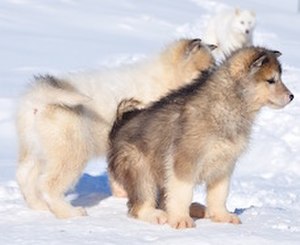
Grønlandshund
Grønlandshundehvalpe i Qeqertarsuaq
Grønlandshund
Grønlandshund er en stor hunderace af typen slædehund, der menes at stamme fra hunde, der har fulgt inuitterne ved indvandringen til Grønland fra det nordlige Canada. Det antages, at racen oprindelig er opstået i egnene omkring Ladoga i det nordvestlige Rusland eller det centrale Sibirien engang i stenalderen.